2012 Bahrain Grand Prix

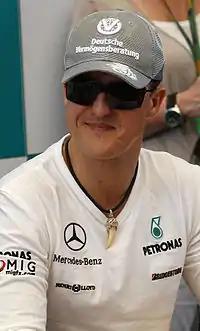
Michael Schumacher was eliminated at the end of Q1.

Qualifying started at 1400 local time, with the track surface measuring and a headwind down the main straight.